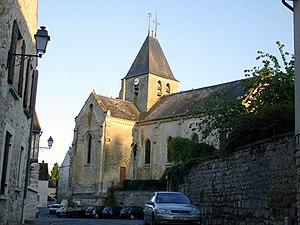
L'église d'Us, Val-d'Oise, France.